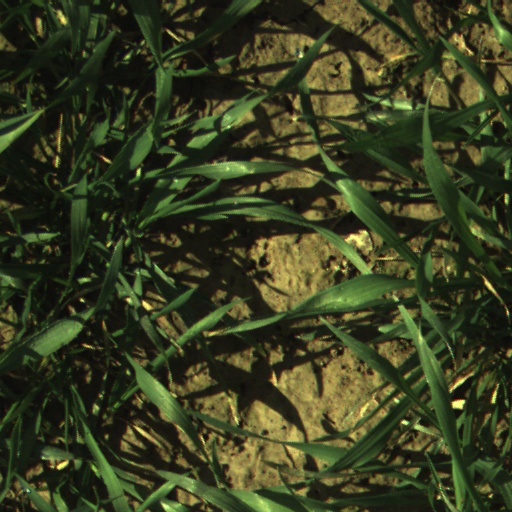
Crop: wheat